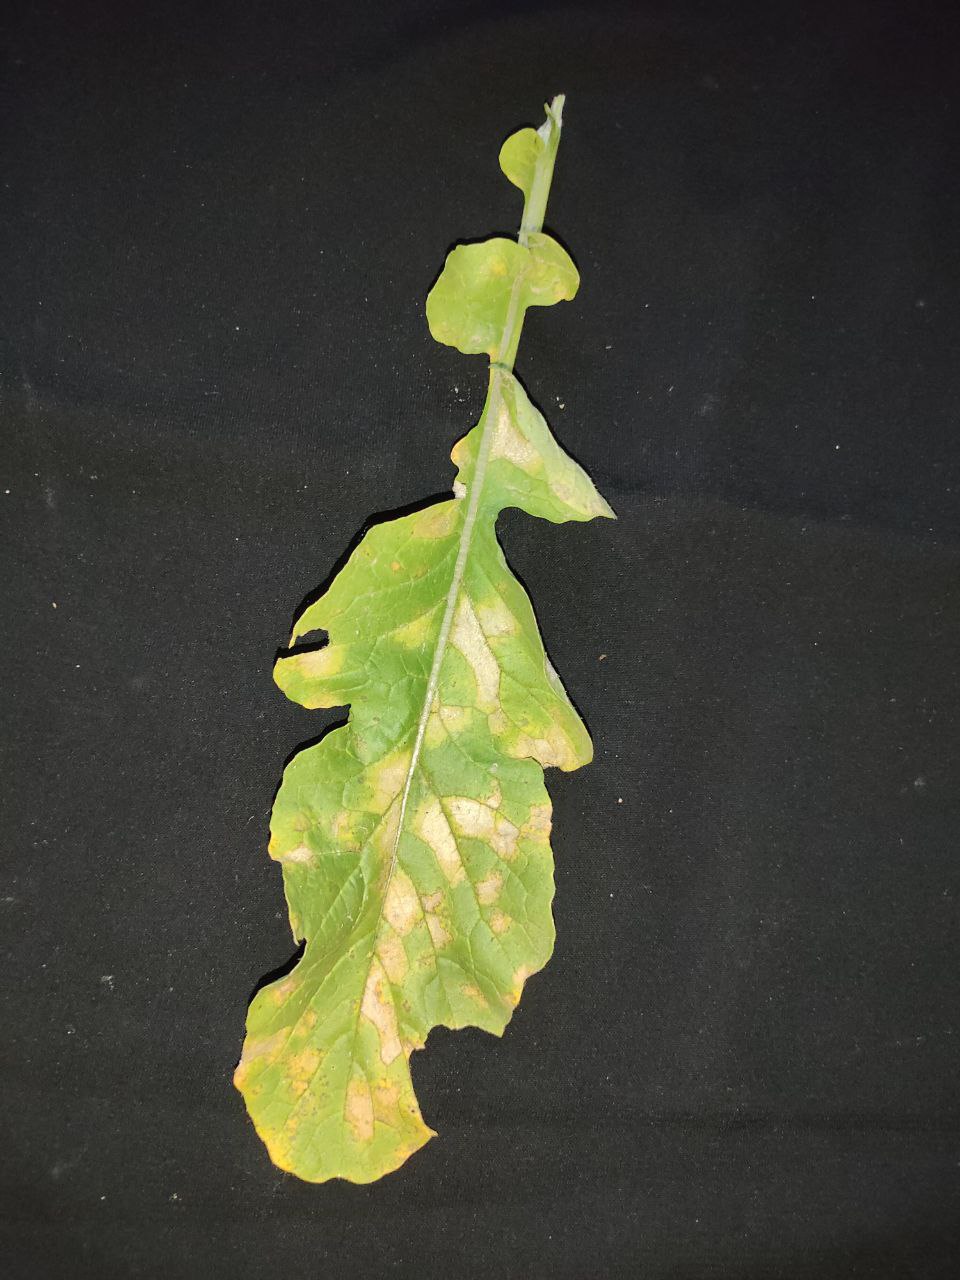
Label: Mosaic virus